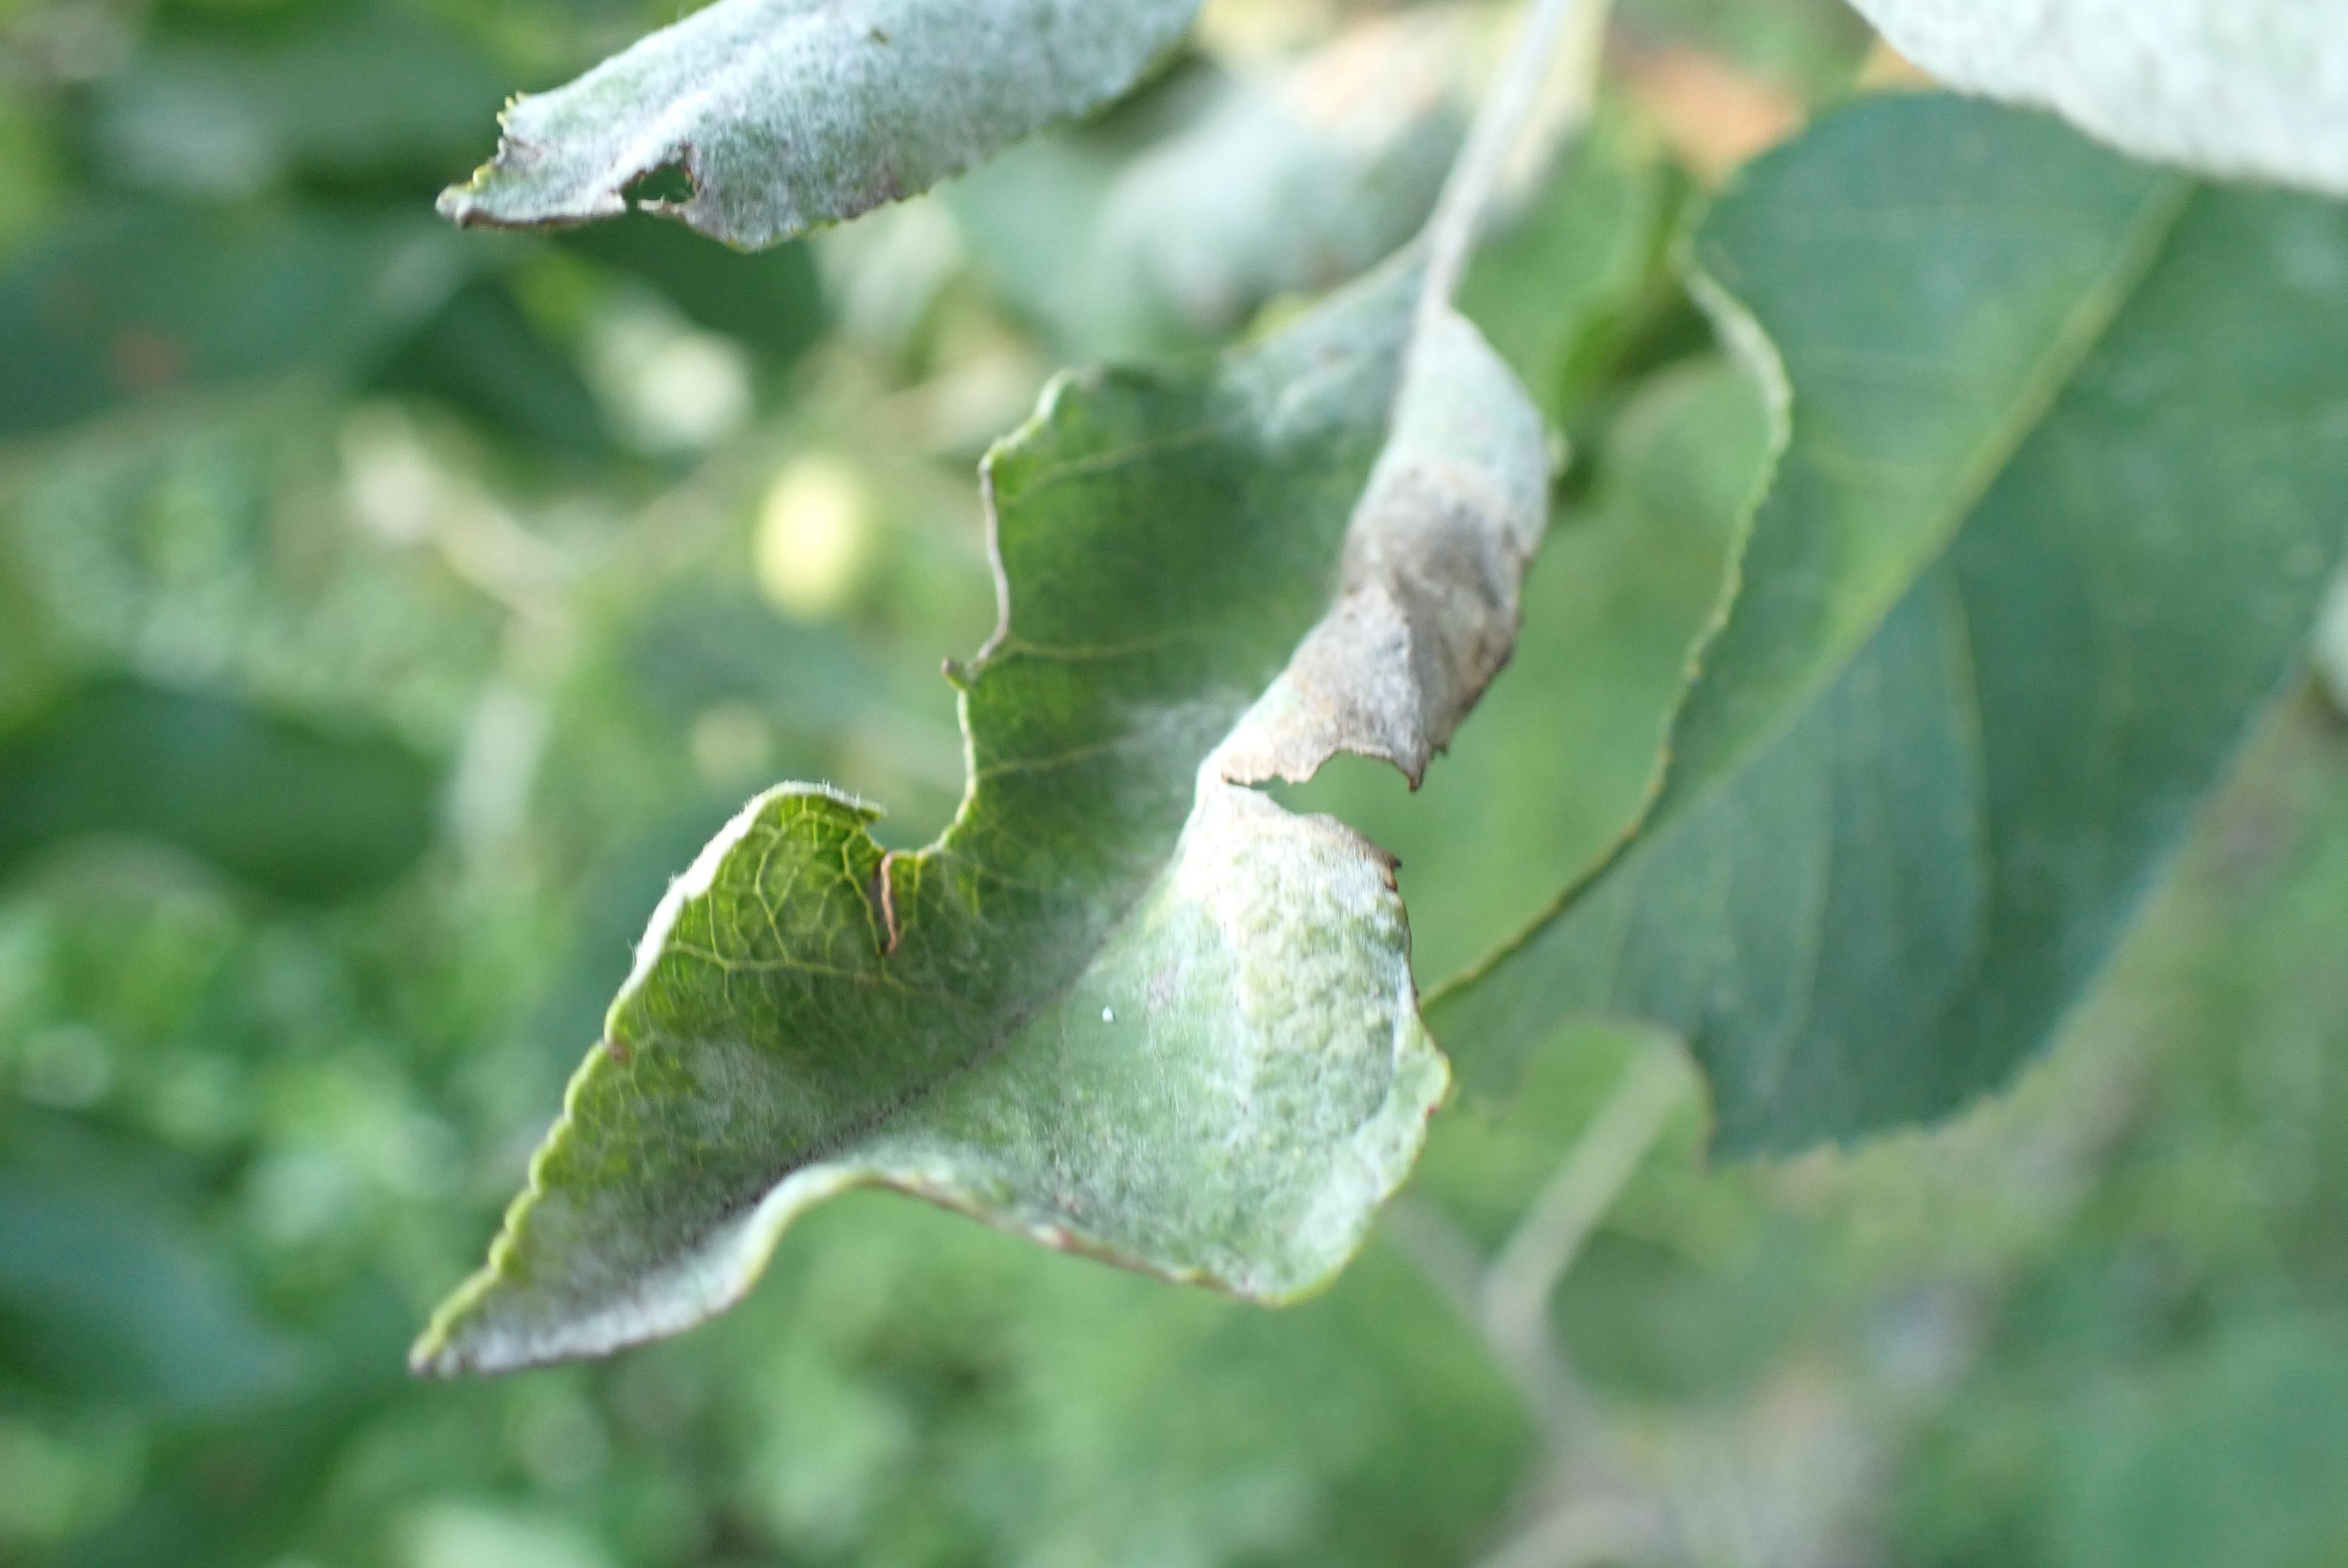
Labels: powdery_mildew